Officer Duck

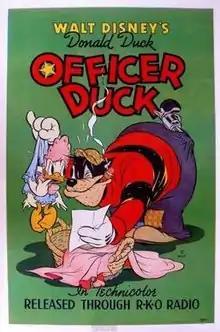
Theatrical release poster

Officer Duck is a Donald Duck short film which is produced in Technicolor by Walt Disney Productions and released September 22, 1939 by RKO Radio Pictures. This cartoon marked the first appearance of Pete in a "Donald Duck" series cartoon.